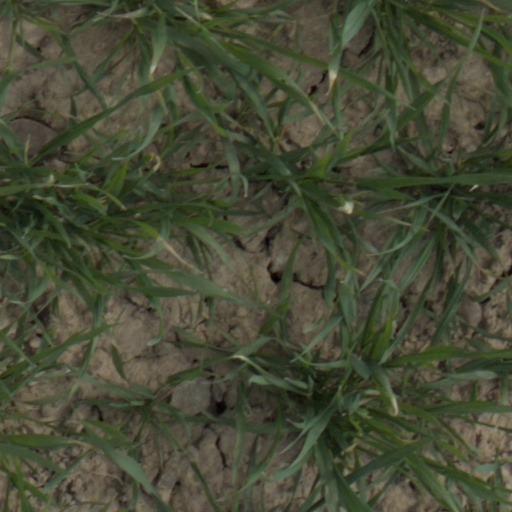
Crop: wheat